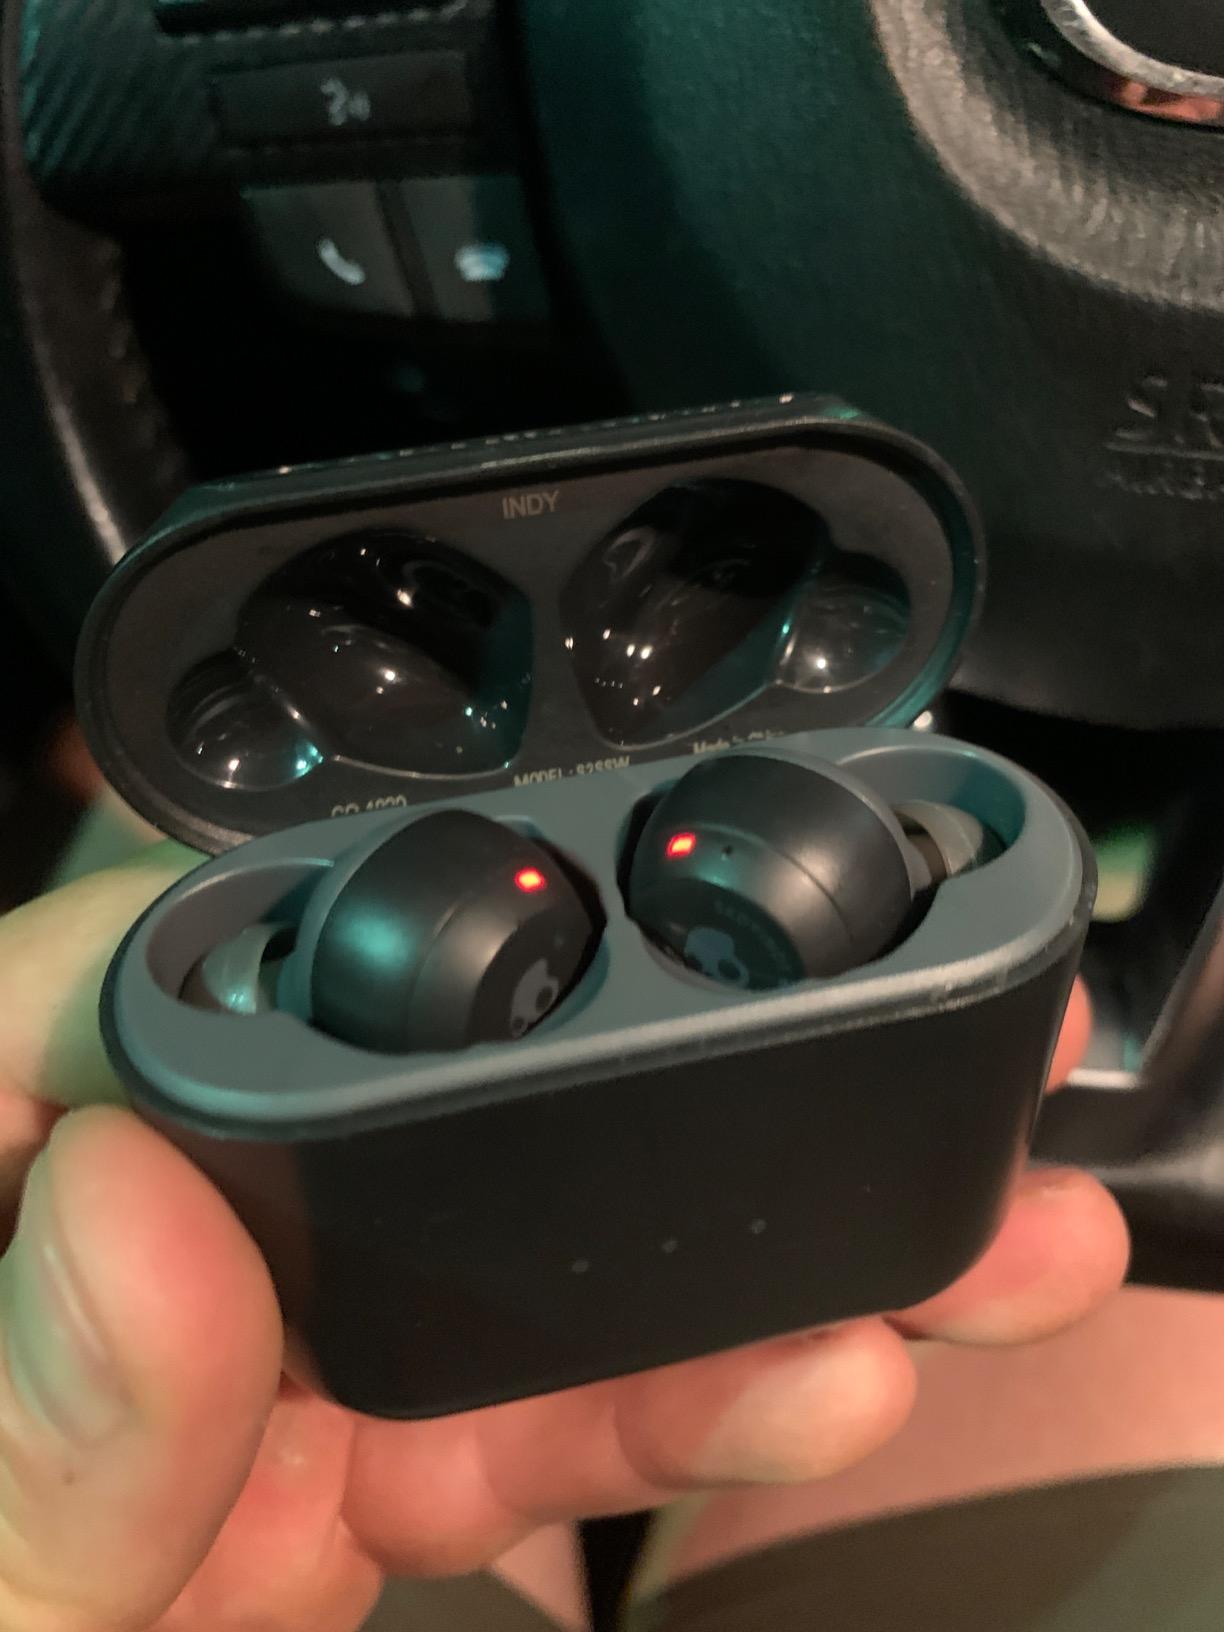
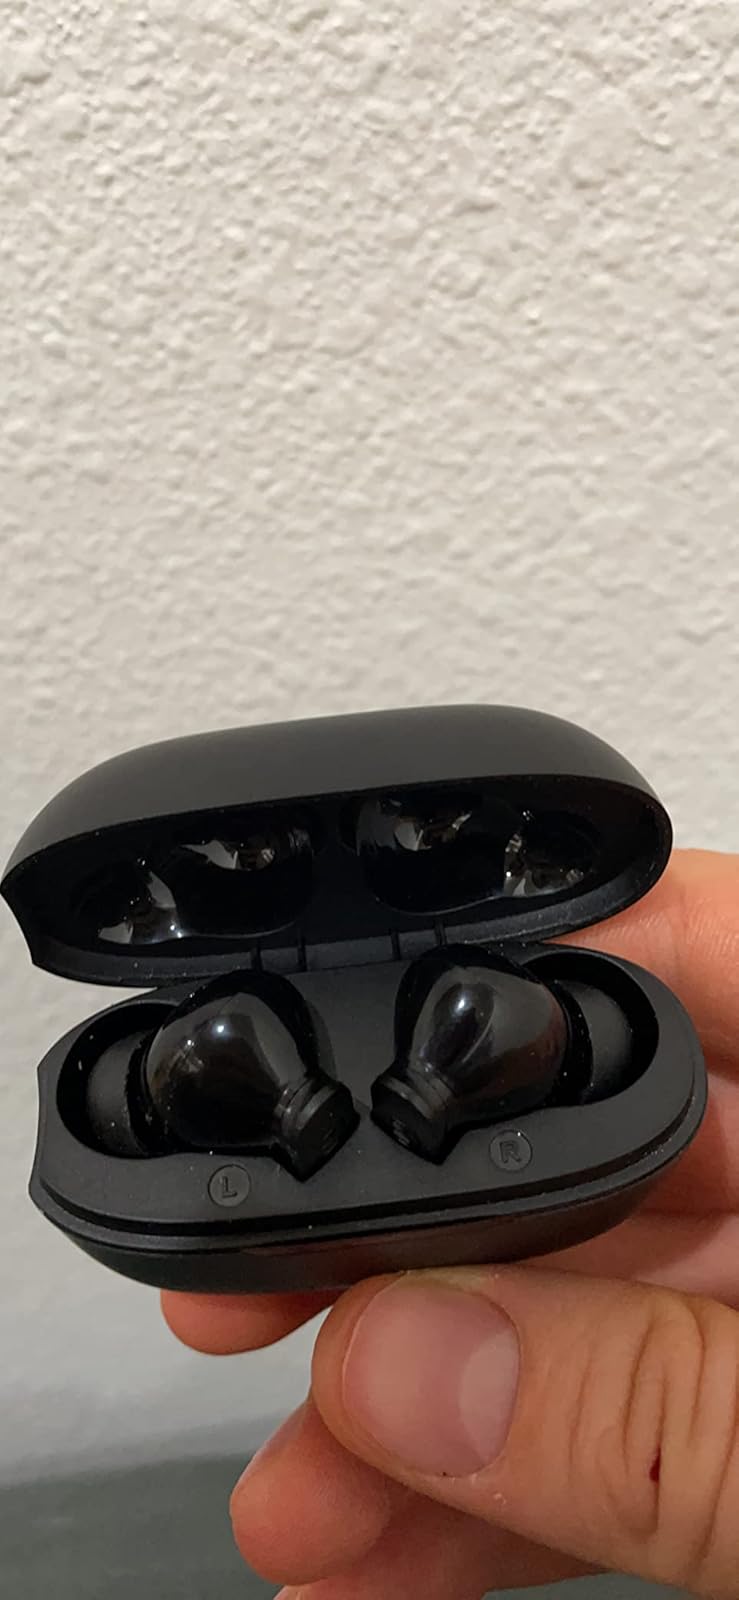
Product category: earbuds
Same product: no